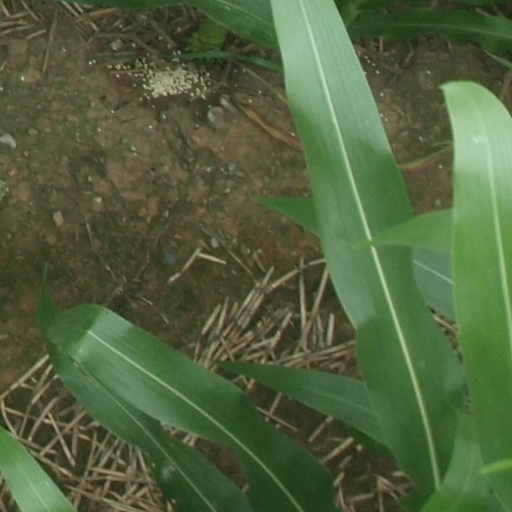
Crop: maize; corn